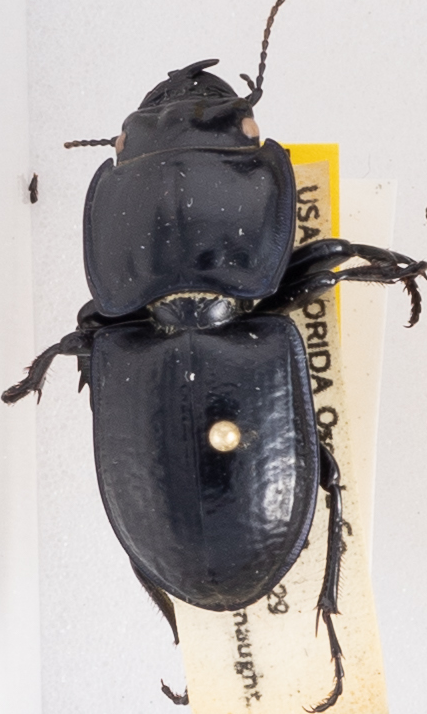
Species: Pasimachus sublaevis
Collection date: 2018-04-24
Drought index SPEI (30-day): -0.492
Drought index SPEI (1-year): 0.526
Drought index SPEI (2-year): -0.1